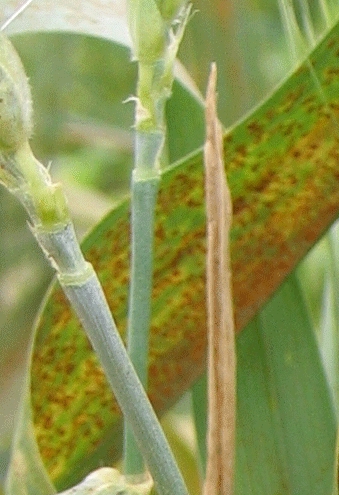
Label: Wheat___Brown_Rust